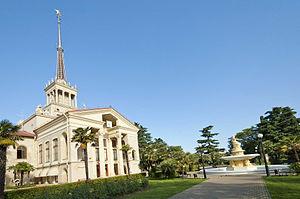
La gare maritime de Sotchi se trouve au port maritime, dépendant de la ville-arrondissement de Sotchi au sud de la Russie et au bord de la mer Noire. Elle est située dans le district central de Sotchi.